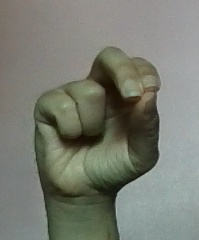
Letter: gaaf